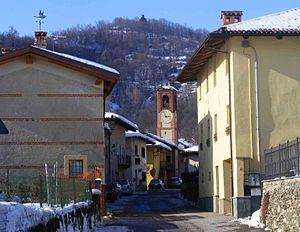
Castellar est une ancienne commune italienne de la province de Coni dans la région du Piémont. Le 1ᵉʳ janvier 2019, elle est annexée à la commune de Saluces.